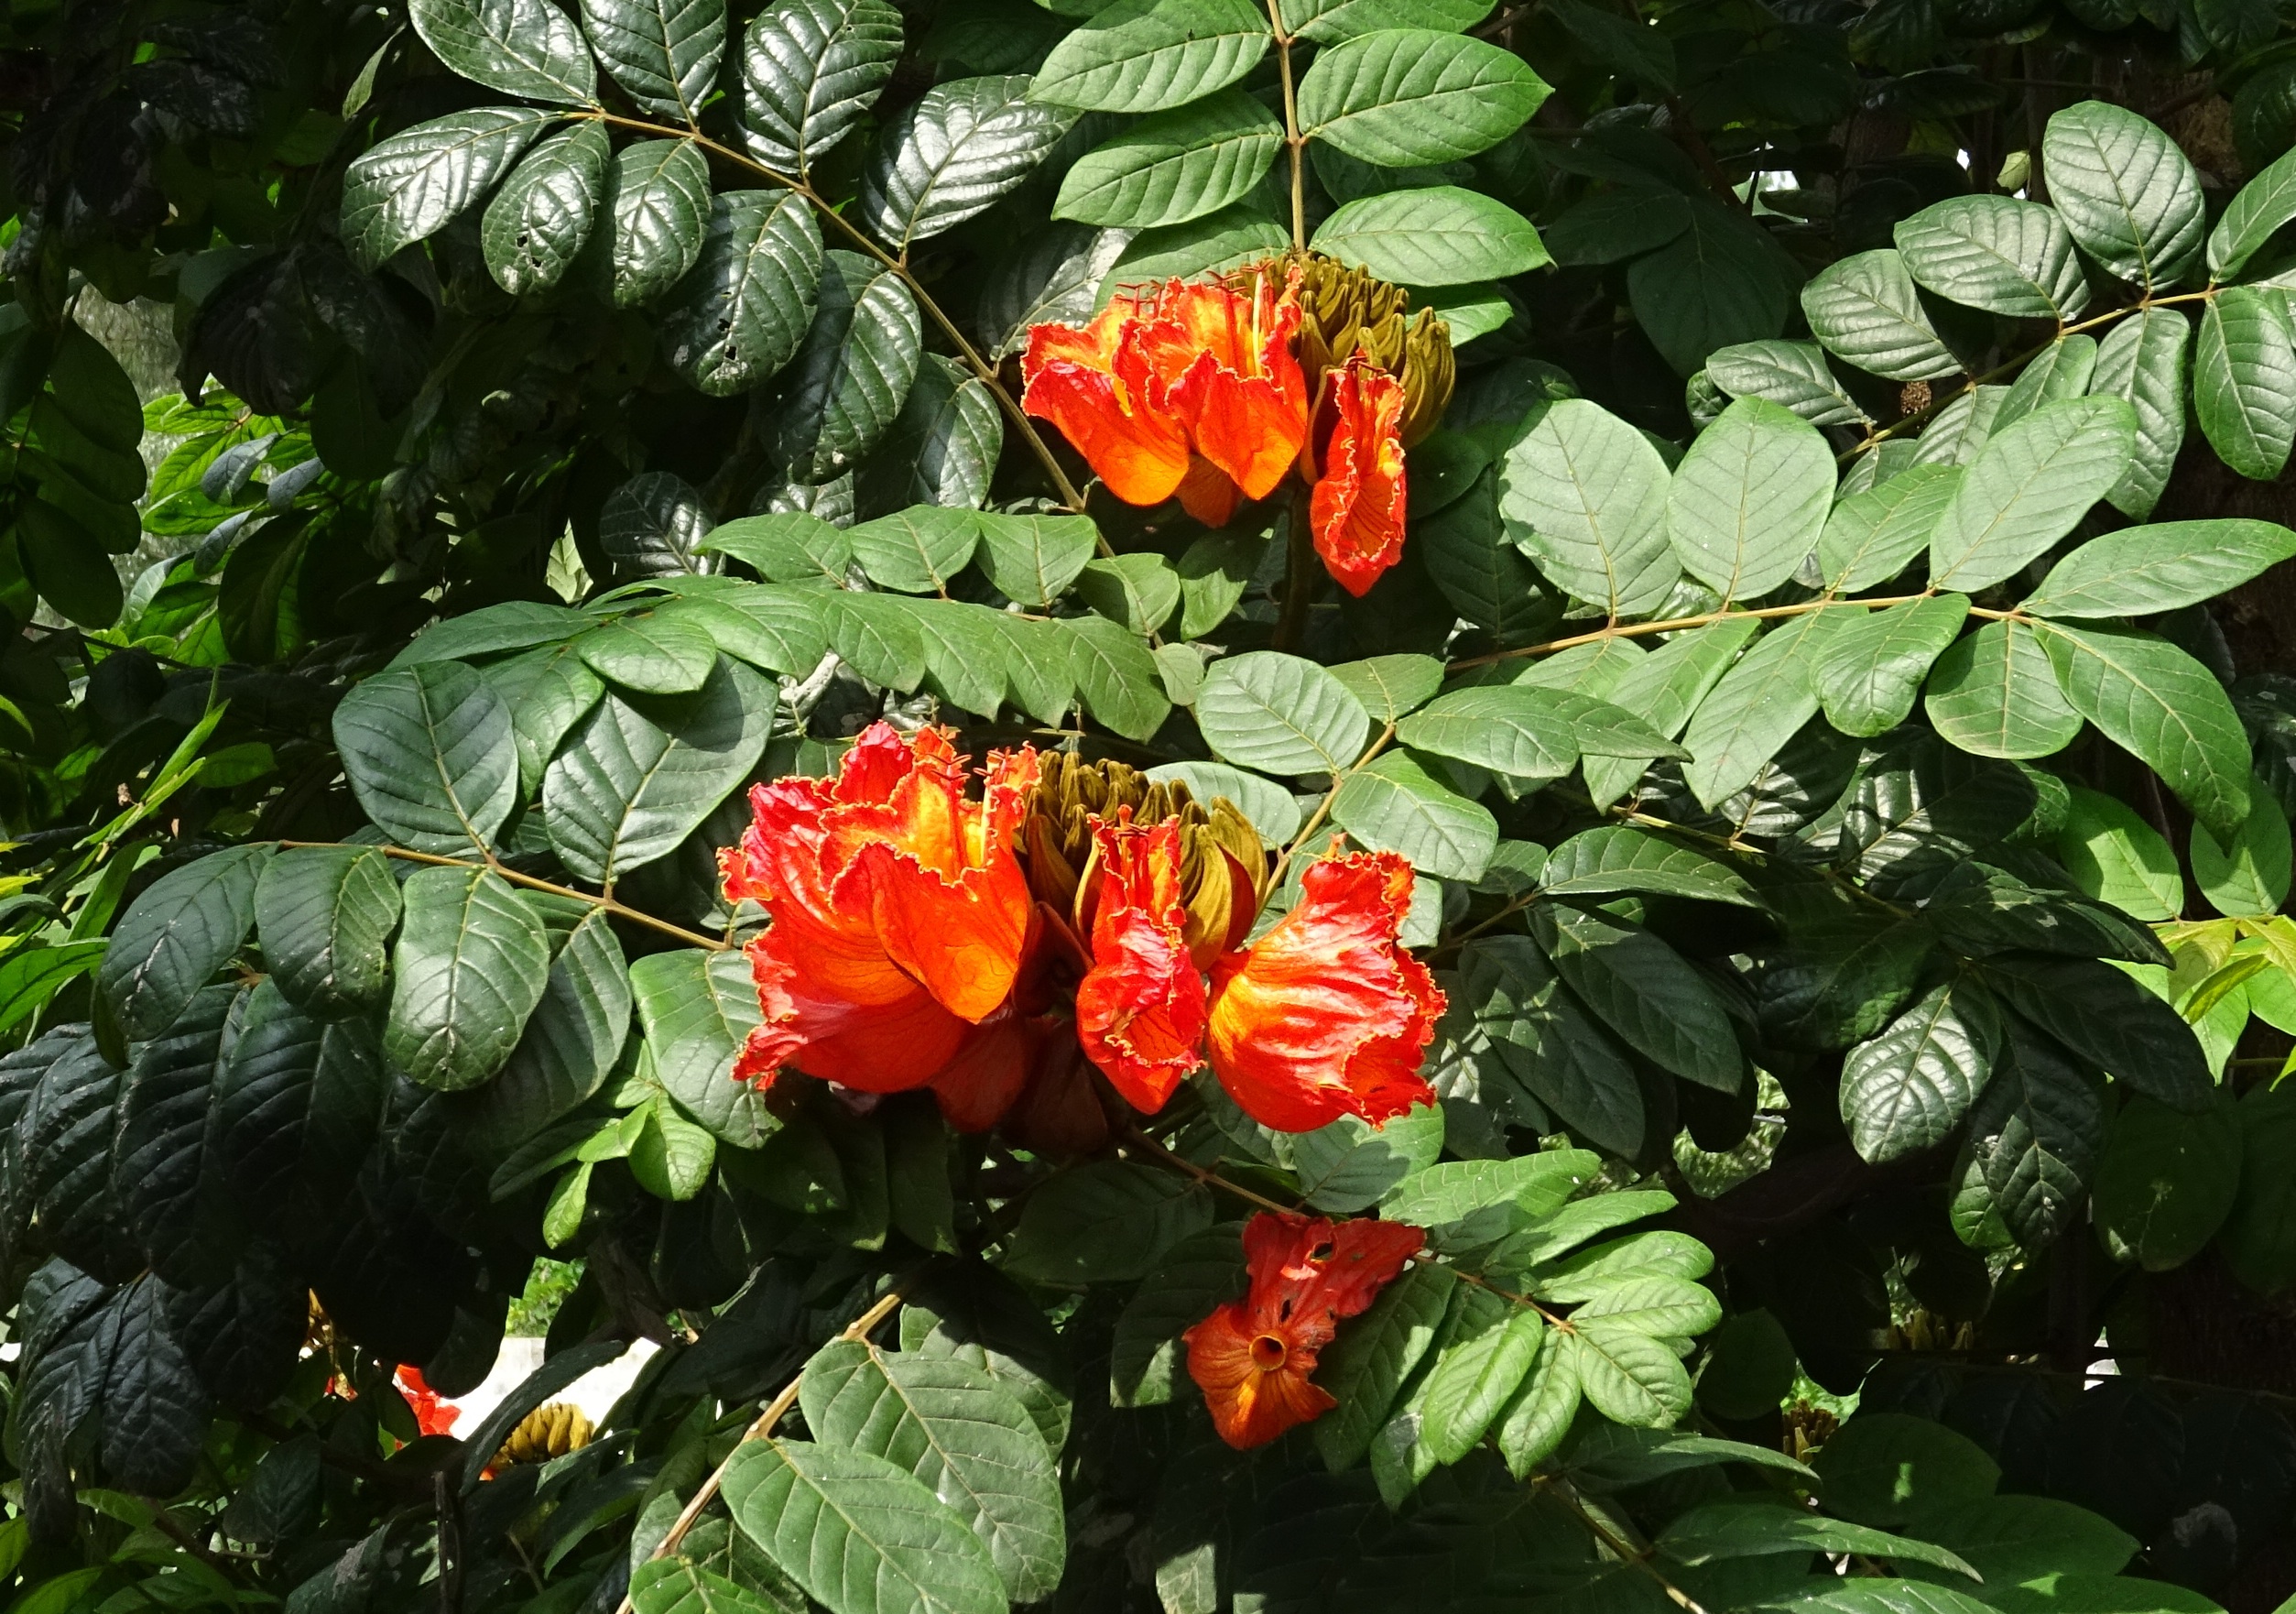
tree, plant, leaf, flower, petal, rose, insect, botany, garden, dharwad, flora, india, flowering plant, garden roses, rose family, spathodea, bignoniaceae, spathodea campanulata, african tulip tree, fountain tree, pichkari, nandi flame, land plant